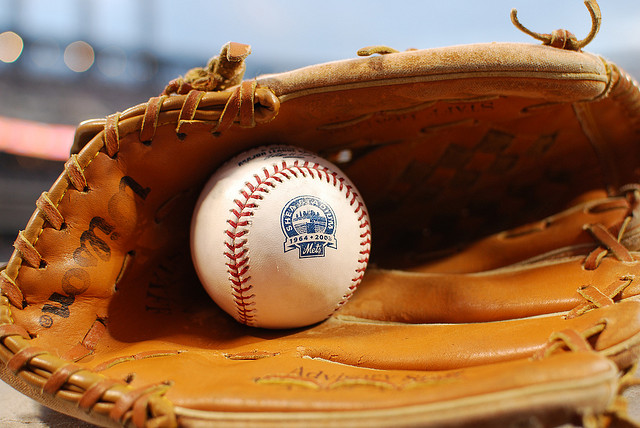
ở trong cái găng tay bằng da  có một quả bóng chày màu trắng